Melbourne

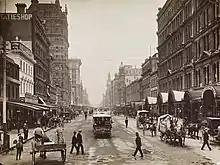
Elizabeth Street lined with buildings from the "Marvellous Melbourne" era

The 1880s saw extraordinary growth: consumer confidence, easy access to credit, and steep increases in land prices led to an enormous amount of construction. During this "land boom", Melbourne reputedly became the richest city in the world, and the second-largest (after London) in the British Empire.